List of preserved BR Standard Class 9F locomotives

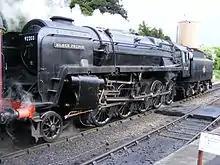
92203 "Black Prince" at the Gloucestershire Warwickshire Railway

No. 92203 was built by Swindon and delivered on 6 April 1959. When withdrawn in November 1967 after a working life of less than nine years, it was working the heavy iron ore trains out of Bidston Dock, Birkenhead to Shotwick Shotton steelworks, and worked the last steam-hauled ore train in November 1967. The locomotive was purchased straight from BR by the artist David Shepherd for £3,000 and moved to the Longmoor Military Railway. He named it "Black Prince". On closure of the LMR 92203 moved to Eastleigh Depot, and then in 1973 to the East Somerset Railway, where it was based until 1998.